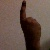
The image shows a hand gesture representing the number 1 in Indian Sign Language.